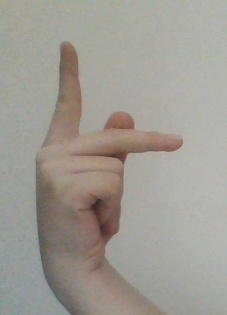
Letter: dha